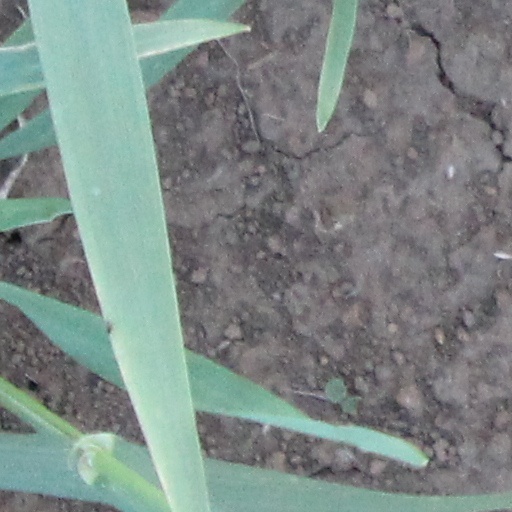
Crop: wheat